Peterhouse, Cambridge

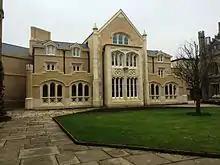
Whittle Building in Gisborne Court, Peterhouse

Viewed from the main entrance to Peterhouse on Trumpington Street, the altar end of the Chapel is the most immediately visible building. The Chapel was built in 1628 when the Master of the time Matthew Wren (Christopher Wren's uncle) demolished the college's original hostels. Previously the college had employed the adjacent Church of St Mary the Less as its chapel. The Chapel was consecrated on 17 March 1632 by Francis White, Bishop of Ely. The building's style reflects the contemporary religious trend towards Arminianism. The Laudian Gothic style of the Chapel mixes Renaissance details but incorporated them into a traditional Gothic building. The Chapel's Renaissance architecture contains a Pietà altarpiece and a striking ceiling of golden suns. Its placement in the centre of one side of a court, between open colonnades is unusual, being copied for a single other college (Emmanuel) by Christopher Wren. The original stained glass was destroyed by Parliamentarians in 1643, with only the east window's crucifixion scene (based on Rubens's "Le Coup de Lance") surviving. The current side windows are by Max Ainmiller, and were added in 1855. The cloisters on each side of the Chapel date from the 17th century. Their design was classicised in 1709, while an ornamental porch was removed in 1755.